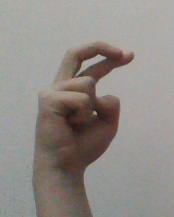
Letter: zay